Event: Nepal Earthquake
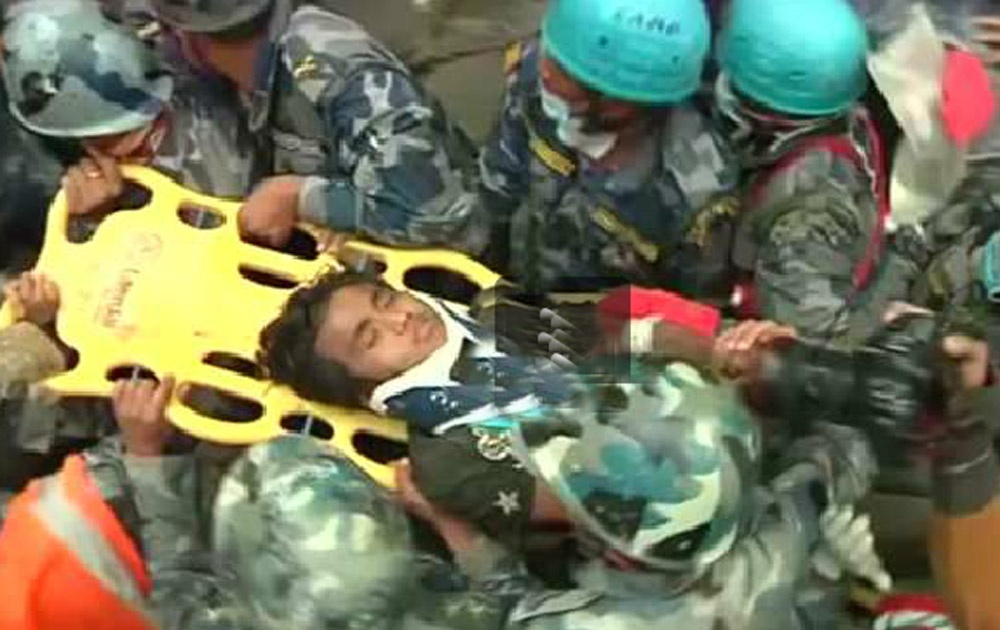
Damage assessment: no_damage